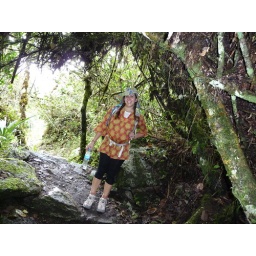
in the cloud forest